History of Spain (1700–1808)

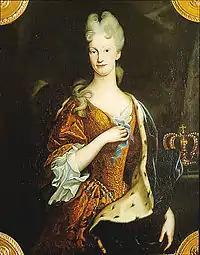
Elisabeth Farnese, queen of Spain and second wife of Philip V of Spain

Philip V proved an effective administrator, centralizing the Spanish authority by eliminating regional (parliaments) and beginning a process of making uniform the laws among the various regions of Spain's empire by eliminating special privileges. The Nueva Planta decrees (1716) dismantled the composite system of rule in Spain, and replaced it with rule from Madrid and unitary Castilian values. If the Austrian Habsburgs had won the War of the Spanish Succession, Habsburg pluralism promised to be continued, leading Aragon to support the losing Habsburg cause. The Nueva Planta decrees eliminated that regional autonomy. "The most enduring achievement of the reign of Philip V was to establish, for the first time since the Romans, a single, united polity."